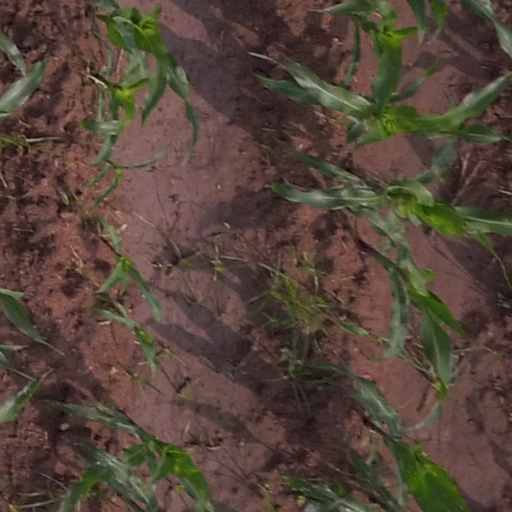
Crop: maize; corn